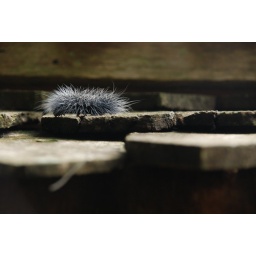
On the roof of a small building in Buatong National Park, over an hour north of Chiang Mai, Thailand.